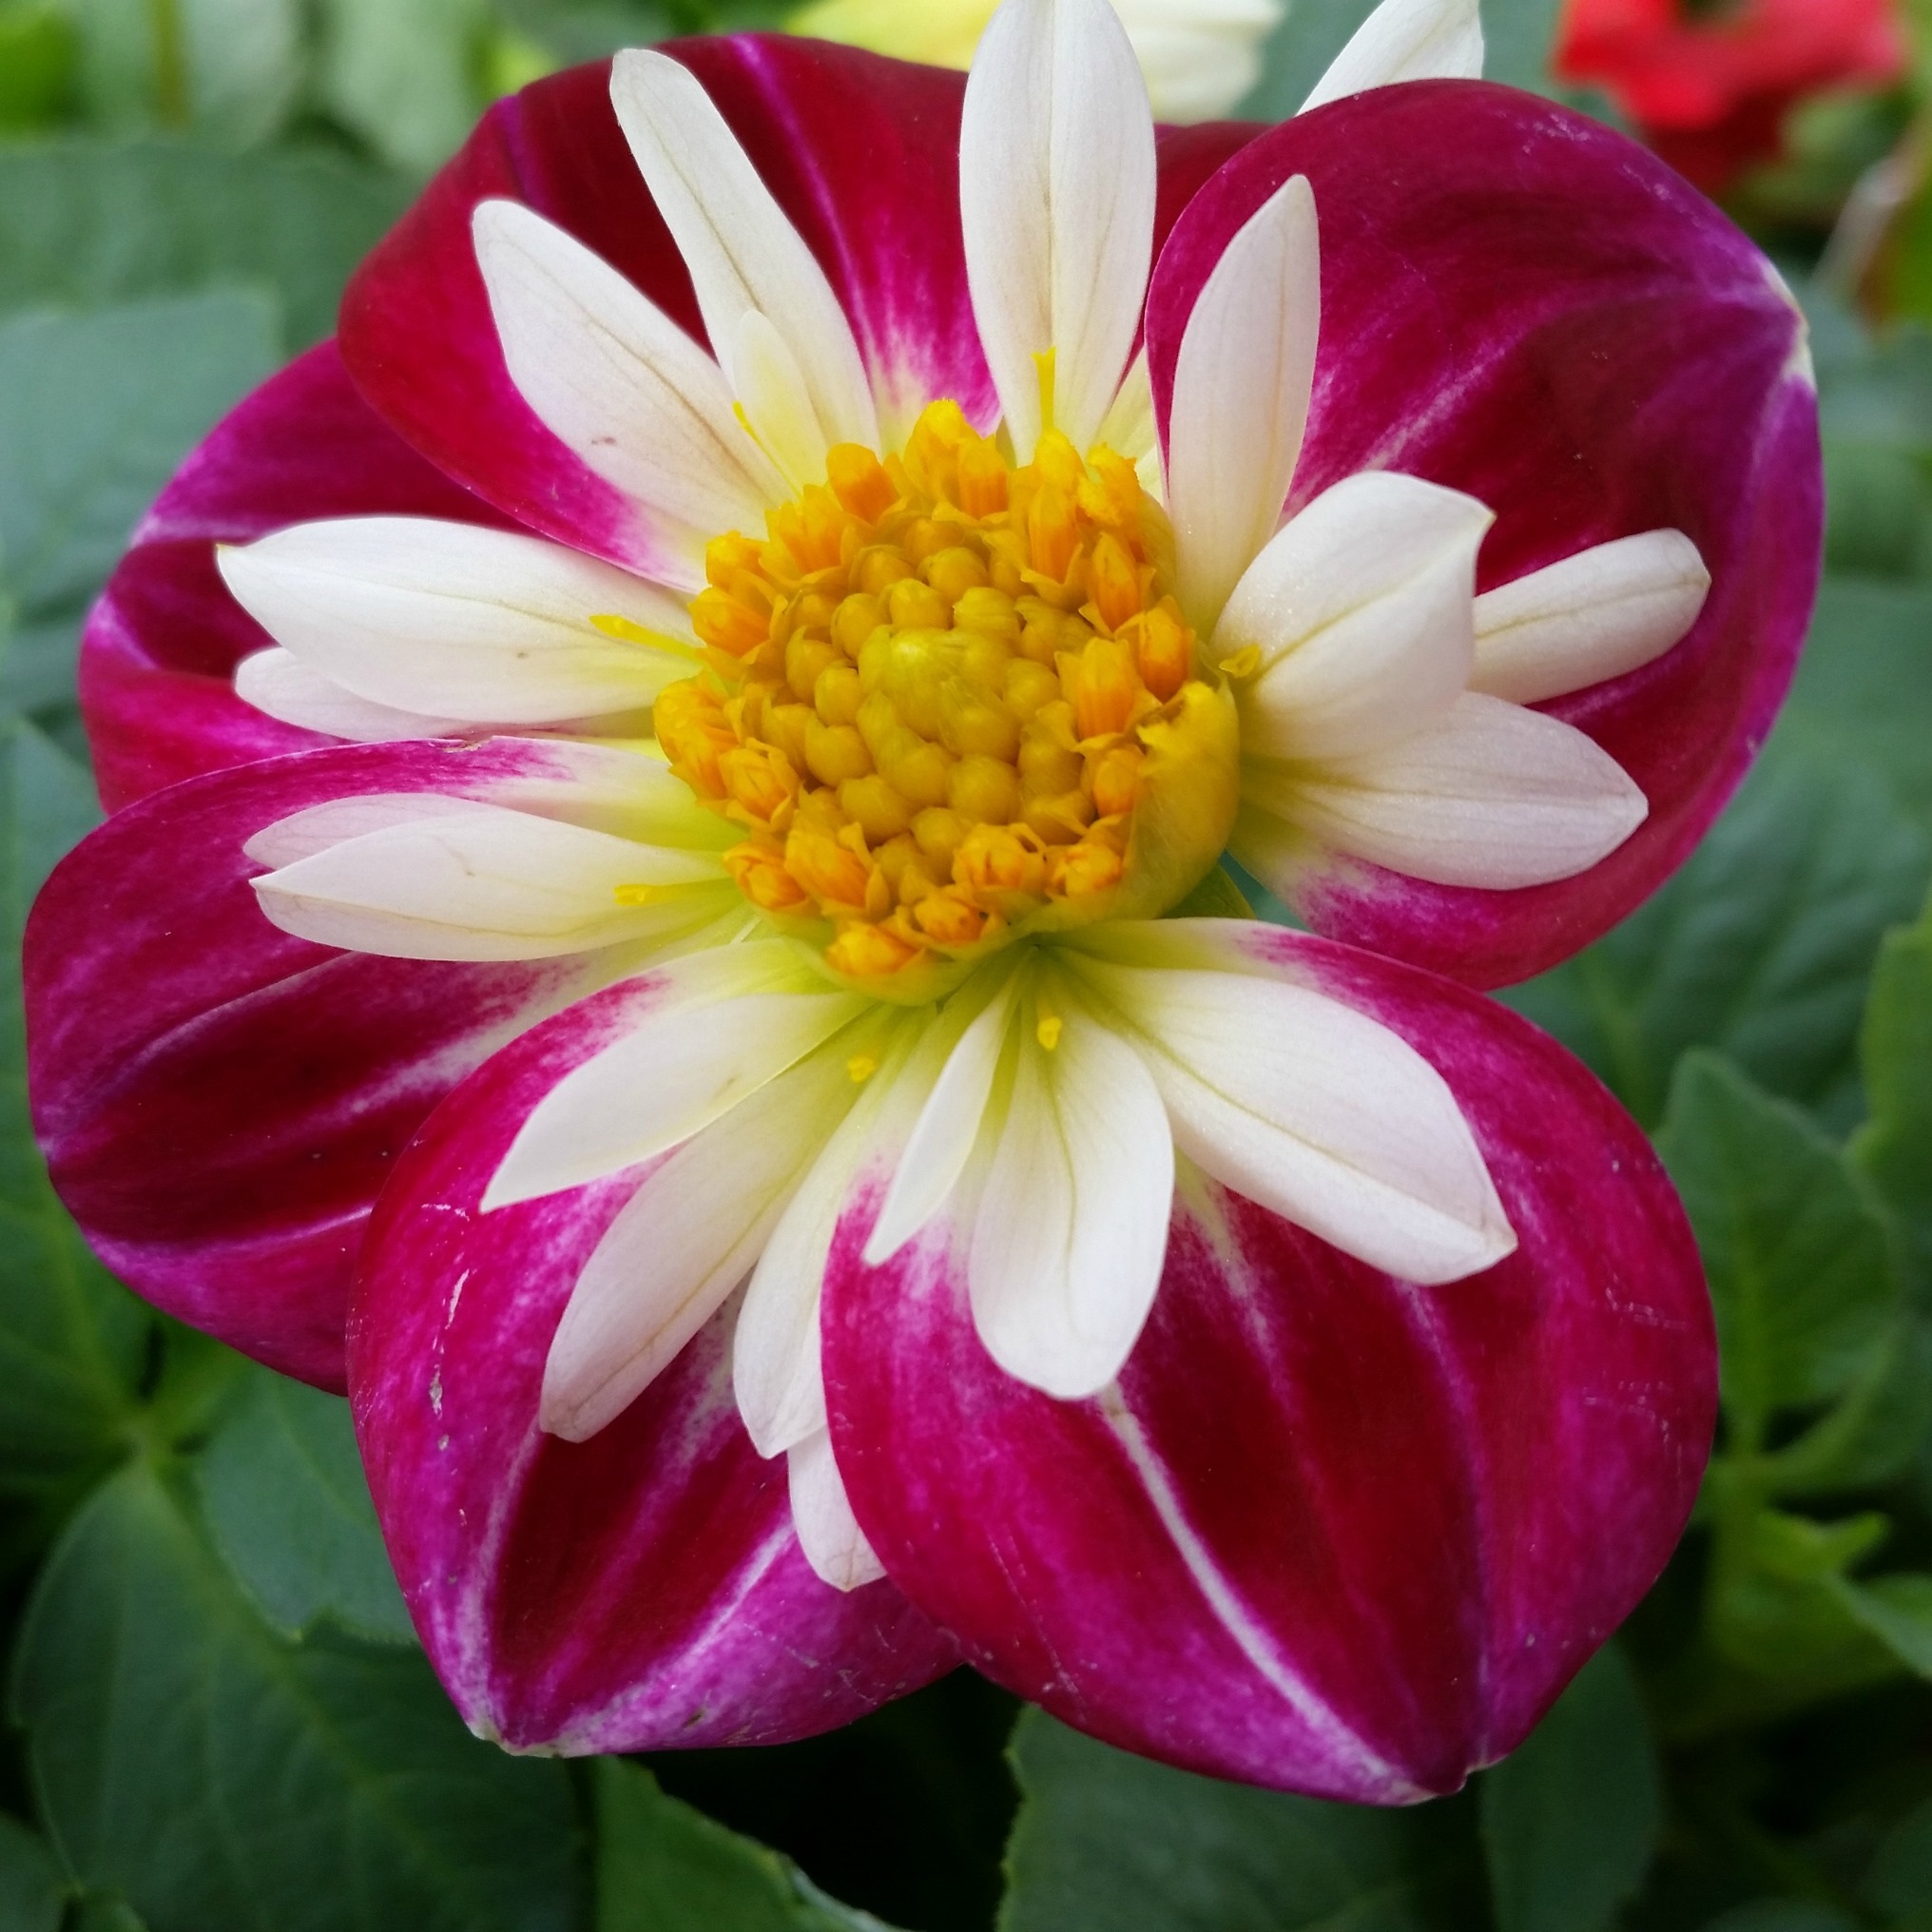
nature, plant, flower, petal, bloom, floral, pink, flora, dahlia, vibrant, pink flowers, flowering plant, daisy family, annual plant, land plant, multicolored flowers